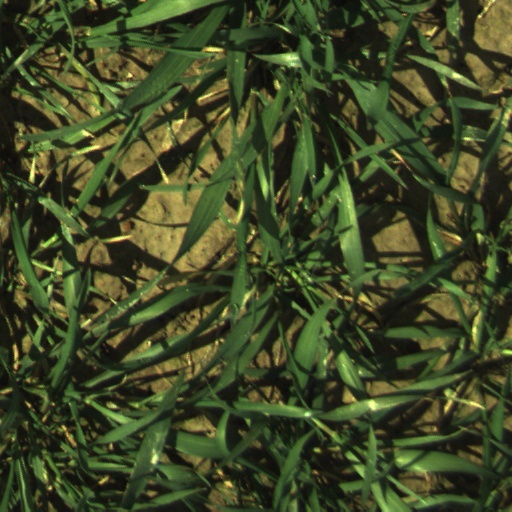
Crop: wheat